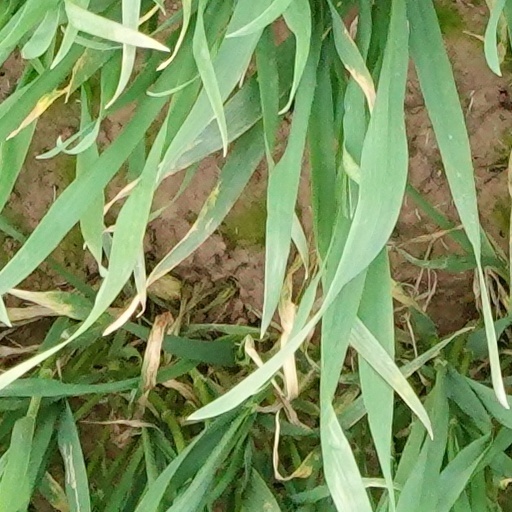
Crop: wheat